Betfakkar Fi Eih

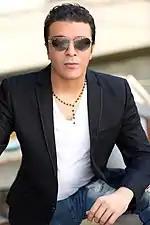
Egyptian singer and songwriter Mustafa Kamel, wrote "Biteegy Sirtak".

The most successful song in radio stations upon release of the album is most probably "Lamset Eed" (Touch of a Hand), a very romantic song with deep, sad feelings. The song, by the same trio, Fares Iskandar, Salim Salama and Hadi Sharara, who created Ajram's previous hit "Ehsas Jdeed", shows a maturity in her style and a convincing singing of feelings. In "Min Dally Nseek", the second video of the album, Ajram contributed in forming a first-time collaboration between Egyptian composer Walid Saad and Lebanese music producer Hadi Sharara who created a fast, different and new mix for the song for which he praised Ajram for making a "brave" choice. Another romantic rock power ballad song is "Wana Ben Ideik" which shows Ajram's deep convincing feelings towards her lover. This is Ajram's second cooperation with Egyptian composer Mahmoud Khayami after "Baddallaa' Aleik" in Ah W Noss. In "Mashi Haddi", Ajram returns to Lebanese folklore last seen in her 2001 album Sheel Oyoonak Anni, but this time with a fast oldies style that takes a great credit for the album's uniqueness. Ajram also sings an old Egyptian style in "Ibn El Giran" where she performs a short "Mawwal" at the end of the song for the first time since "Baddalla' Aleik" in Ah W Noss. Another fast Egyptian song by Mohammed Rahim is "Sahharny Sahhar" which was rumored to have been the old title of the album. Probably the most remarkable feature of this song is that it is a Tarab song by Samir Sfeir "Biteegy Sirtak". Ajram who always performs Tarab for other singers in her concerts finally included her own track after the 1998 tracks of her debut album Mihtagalak. The song, which was originally 15 minutes long had to be edited down to 6 minutes for radio stations to be able to play it all.